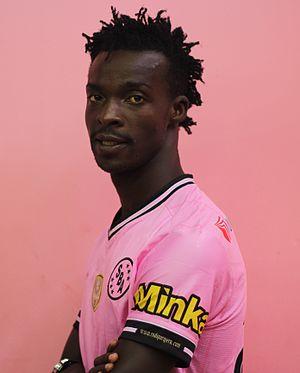
Hervé Kambou, né le 1ᵉʳ mai 1985, est un footballeur ivoirien, naturalisé péruvien, jouant au poste de milieu défensif.